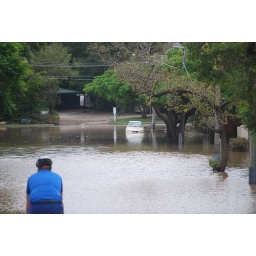
Thursday, 13 January 2011 - A flooded car on a street in Toowong.